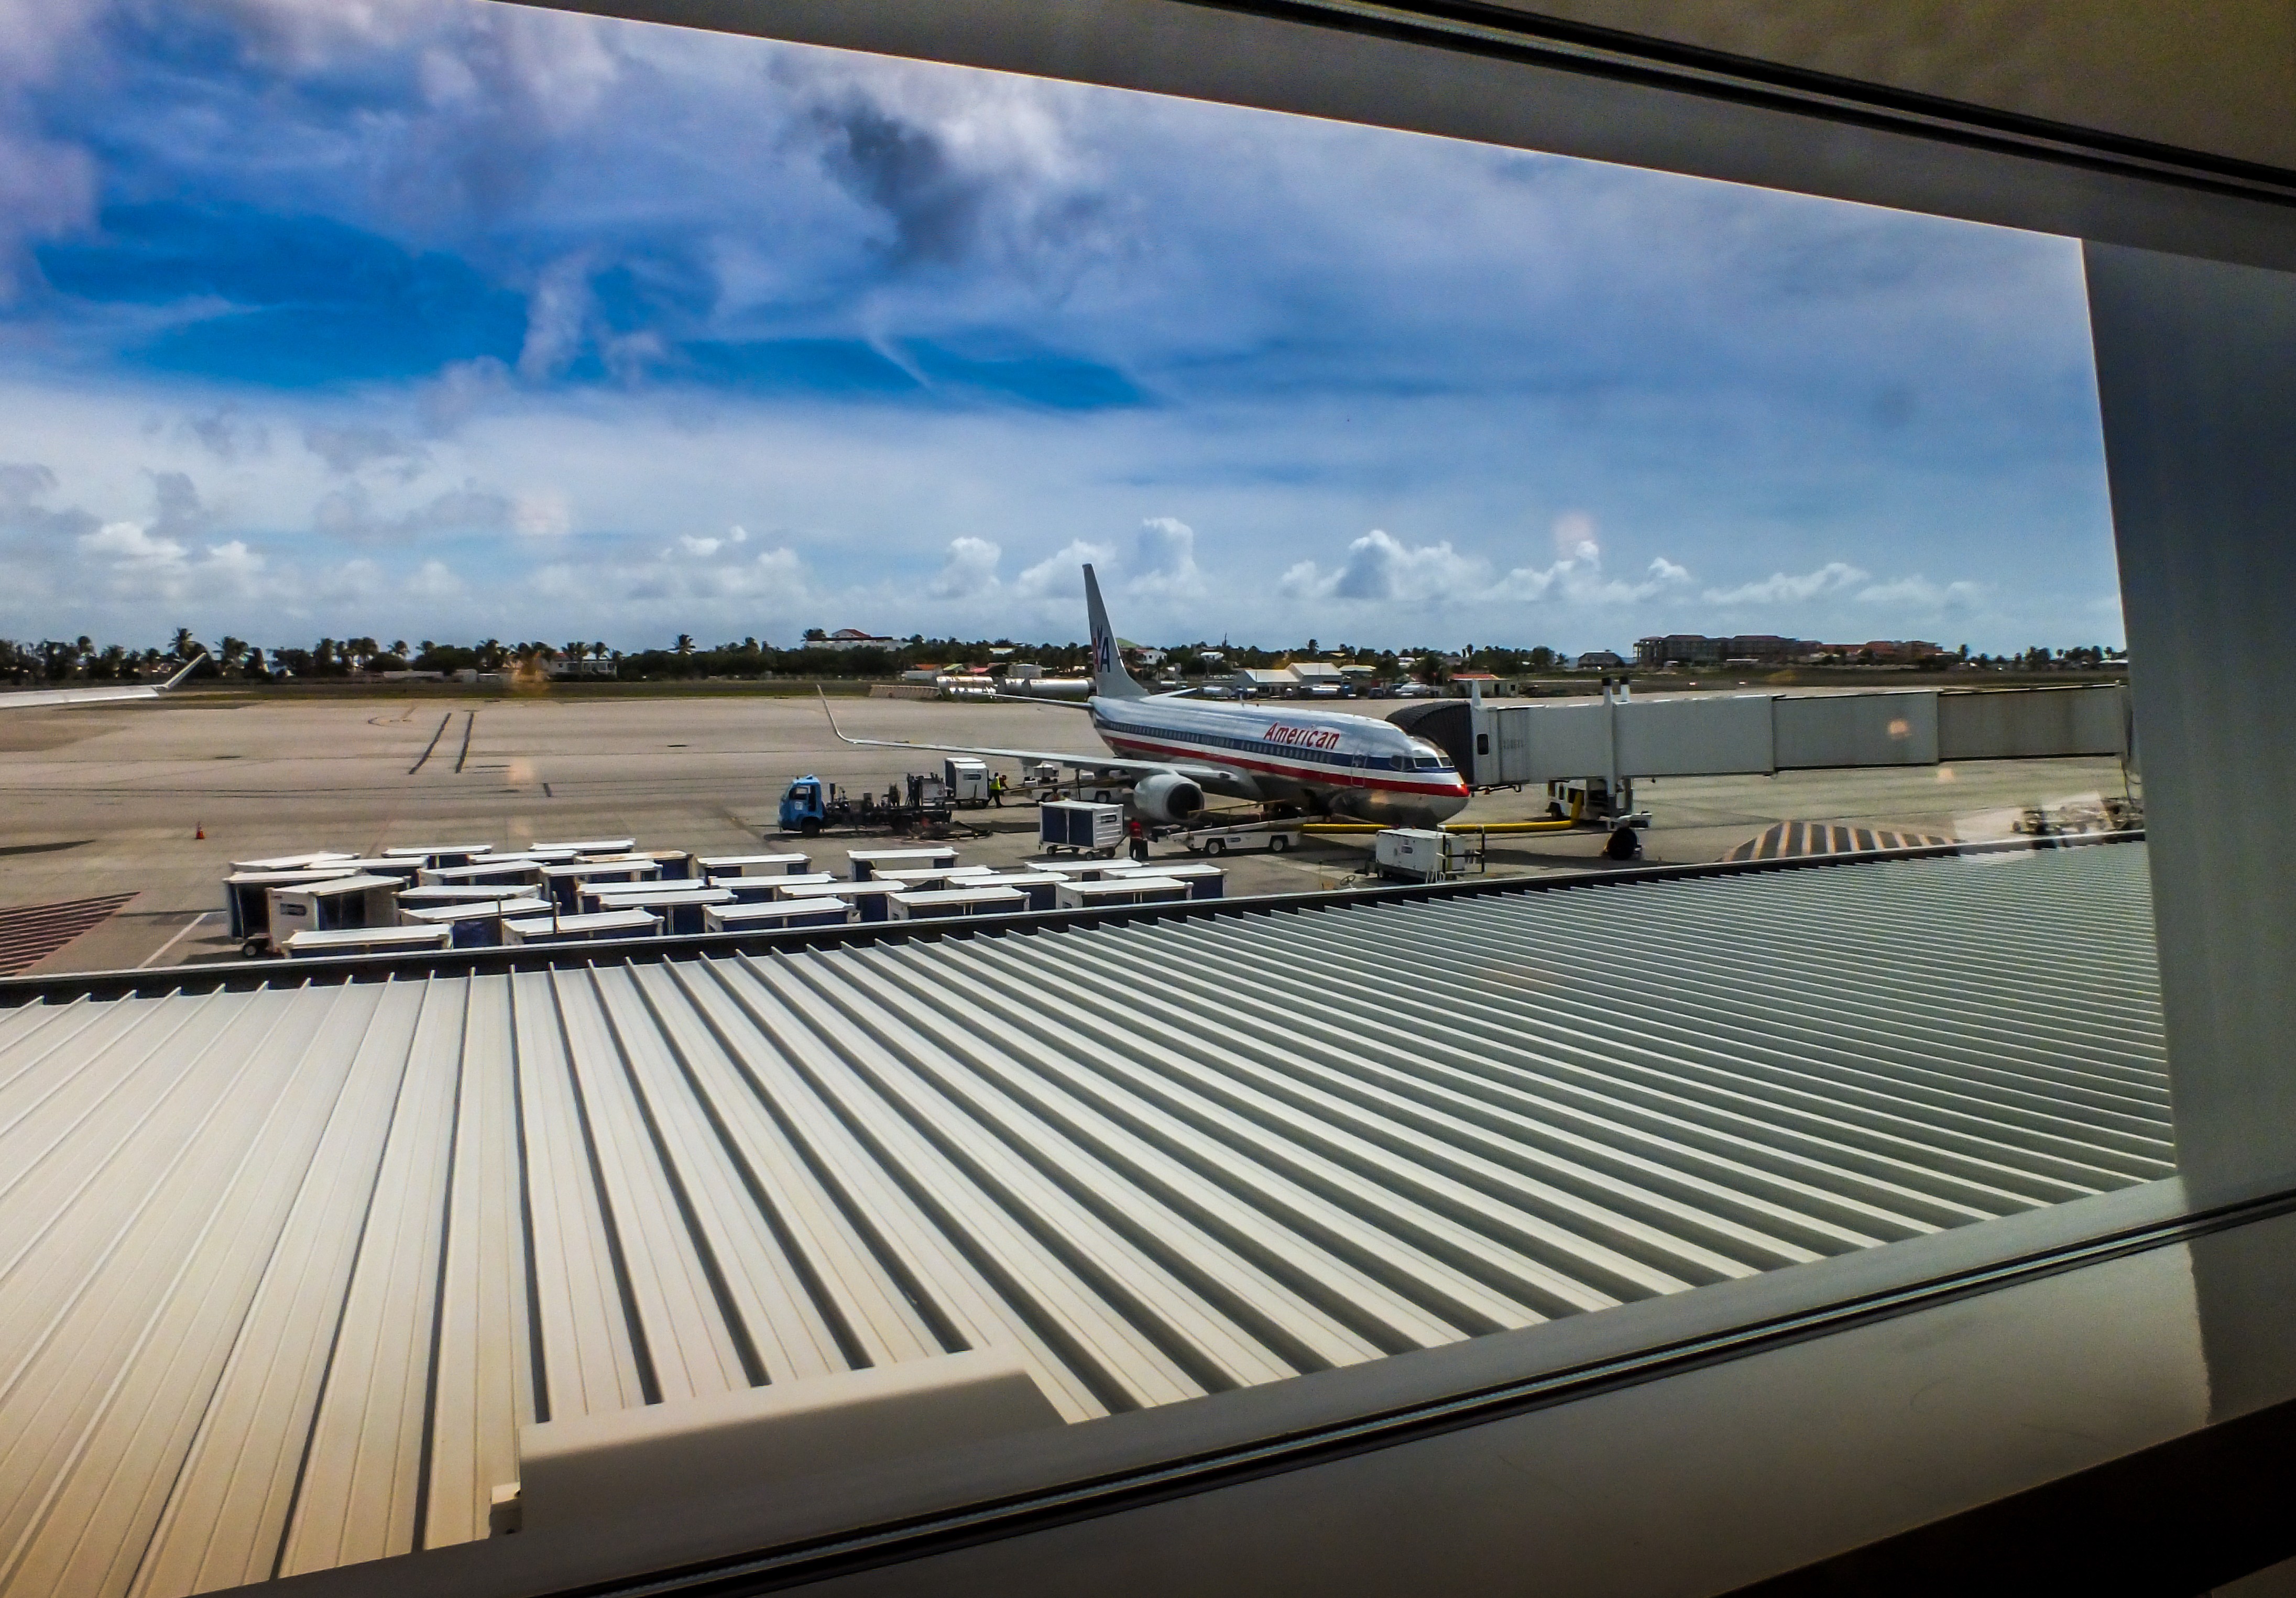
structure, airport, airplane, aircraft, vehicle, aviation, island, stadium, international, american, sint, caribbean, princess, airlines, martin, maarten, juliana, sxm, boeing, 737, daylighting, sport venue